1970 Sugar Bowl

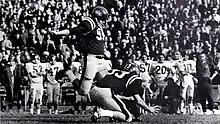
A moment of the game: Cloyce Hinton kicking for Ole Miss

The 1970 Sugar Bowl was the 36th edition of the college football bowl game, played at Tulane Stadium in New Orleans, Louisiana, on Thursday, January 1. It featured the third-ranked Arkansas Razorbacks of the Southwest Conference (SWC) and the #13 Ole Miss Rebels of the Southeastern Conference (SEC). Ole Miss upset Arkansas, 27–22.